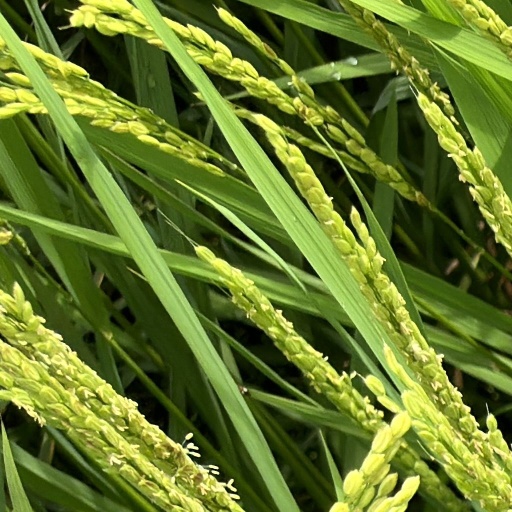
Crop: rice